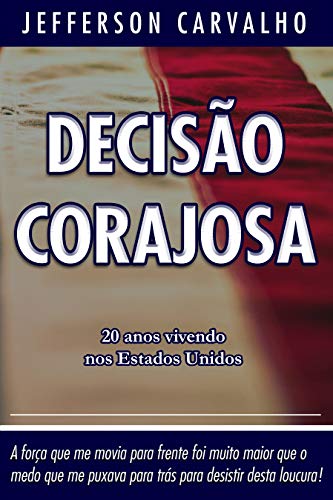
DECISÃO CORAJOSA: 20 anos vivendo nos Estados Unidos (Portuguese Edition)
Category: Buy a Kindle
From the Author Depois de quase 20 anos vivendo aqui, nos Estados Unidos, comentei com um cliente que esta aventura de vir para a América (como costumamos dizer por aqui) daria um bom livro. "Então pense em escrever um, meu caro", disse ele. Bem, essa sugestão foi amadurecendo, criou forma e está aqui materializada neste livro. Não quis escrever um livro do tipo "eu sofri, mas venci". Por isso organizei os pensamentos para lembrar e contar os acontecimentos mais relevantes nestes 20 anos, o que me exigiu bastante esforço, concentração e, principalmente, controle emocional. Relembrar toda essa trajetória foi um exercício muito compensador. Condensar o necessário para colocar neste primeiro livro foi um desafio. Selecionei os fatos mais relevantes em ordem cronológica buscando um tipo de narrativa leve para que você tenha uma leitura agradável, emocionante e envolvente. Venha conhecer a grande aventura de ser um brasileiro que imigrou e se tornou dono de small business nos Estados Unidos.May the Lord be with you! ><> From the Inside Flap A profissão de telefonista, naquele tempo, era bem remunerada e havia muita procura por bons profissionais, por ser uma área crítica da empresa. Logo ela conseguiu uma vaga em outra grande empresa de engenharia, a Hidroservice, e lá minha mãe fez amizade com uma moça que tinha um irmão que vivia em New York City já há alguns anos. A amizade entre elas foi se estreitando e as conversas sobre a possibilidade de realizar uma mudança na vida e ir para New York começaram. Entre as primeiras conversas e o embarque passaram-se cerca de oito a dez meses. Isto foi em 26 de novembro de 1986.Eu e meu irmão ficamos no Brasil e lá se foi minha mãe para New York. Foi um momento difícil para nós dois. Já não vivíamos com meu pai há muitos anos e agora estávamos somente eu, ele e minha avó materna, vivendo em Campo Limpo, em São Paulo. From the Back Cover Esta é a minha história de quando imigrei para New York City,  nos Estados Unidos, em 2001, com a esposa e meus dois filhos ainda sendo crianças. Escrevo este livro para contar esta história.Como foi a aventura de dar uma virada na vida com a família e de toda uma nova geração futura. Também como foi que me tornei dono de um small business em tecnologia na cidade que nunca dorme. Dos motivos que me moveram a tomar esta difícil e corajosa decisão aos principais acontecimentos nestes vinte anos vivendo aqui nos Estados Unidos. Uma decisão certa na hora certa. Como foi que consegui, desde o início, acertar a mão e começar um business com a visão de ajudar as pessoas e os small businesses a surgirem e a prosperarem através da tecnologia e do ambiente online.Espero realmente que você goste da leitura e recomende. About the Author u sou Jefferson Carvalho. Nasci na cidade de São Paulo, capital do estado de São Paulo, em 1963 no quinto dia do mês de Novembro, na Clínica do Ipiranga, que ainda existe até os dias de hoje e que fica bem próxima ao Museu do Ipiranga. Bem paulista mesmo! Filho de Altair e Ênola, dois jovens que se casaram em 1962. Nasci dezessete dias antes da tragédia com o presidente dos Estados Unidos John F. Kennedy. Meu pai era filho de portugueses, e minha mãe, filha de italianos. Meu pai exercia uma profissão chamada mecanógrafo, ou seja, fazia consertos em máquinas de escrever. Conhecia as Olivetti e as Remington como ninguém. Era um técnico muito competente. A minha mãe, uma dona de casa muito guerreira, se tornou uma telefonista também muito competente; mas na tarefa de mãe foi, e é, extraordinária. Desta mistura genética fui formado.
Features: Esta é a minha história. Narro, neste livro, como foi a aventura de ter imigrado aqui para os Estados Unidos, New York, em 2001, com toda a família.Como foi a experiência de ser um imigrante que desde o início conseguiu acertar a mão e continuar trabalhando com computadores e como graphic designer para sustentar a família. Logo em seguida, me tornei dono de um small business de tecnologia na “cidade que nunca dorme” com a visão de apoiar as pessoas e os small businesses a crescer e a prosperar através da tecnologia e do ambiente online.Como foi entender como tudo funciona aqui na América. Vir morar e viver definitivamente num lugar com língua que eu ainda não dominava, conviver com costumes diferentes e uma maneira diferenciada de se fazer business.E o desafio de aprender tudo rapidamente para poder começar uma nova vida e construir um novo caminho para uma geração inteira que viria pela frente.Jefferson Carvalho><>